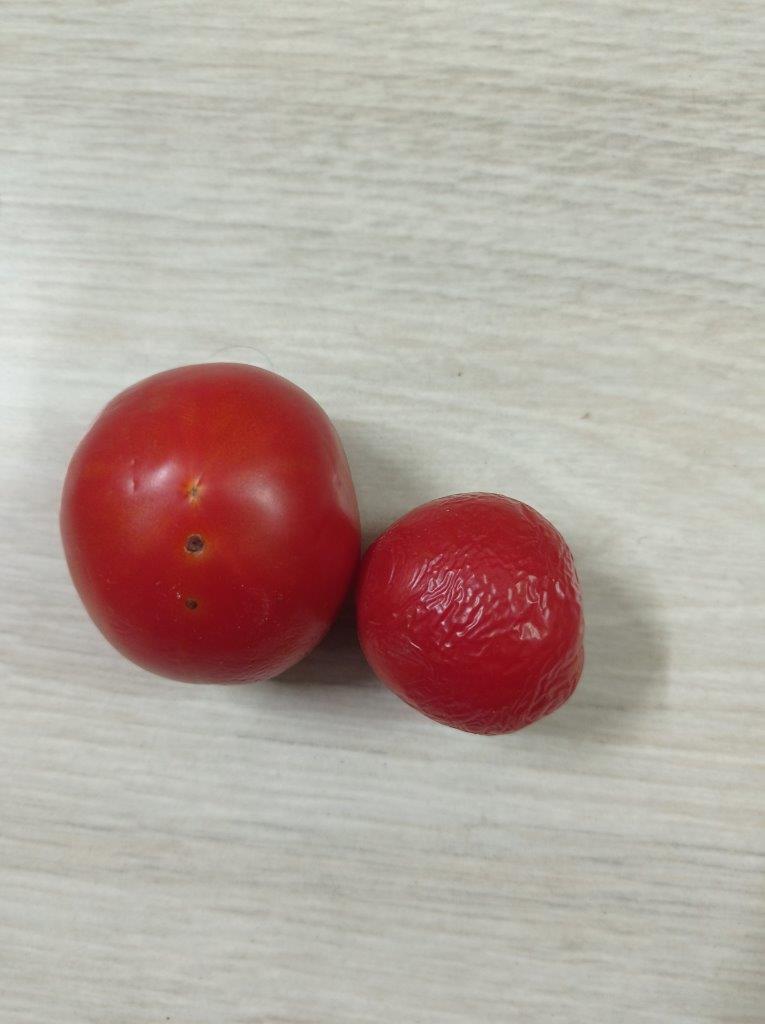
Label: Fresh